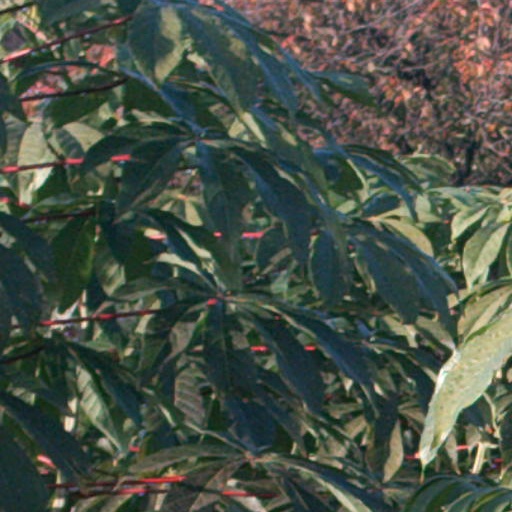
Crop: cassava